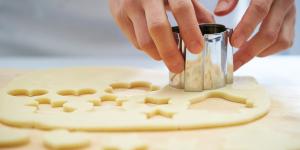
moldes para galletas calidad precio 150